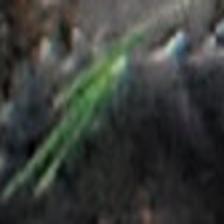
Label: single